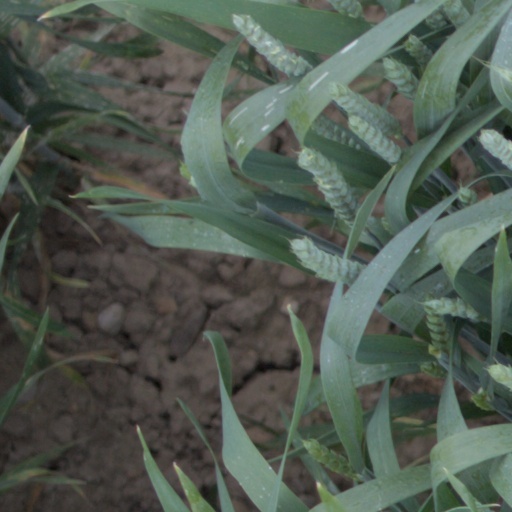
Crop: wheat